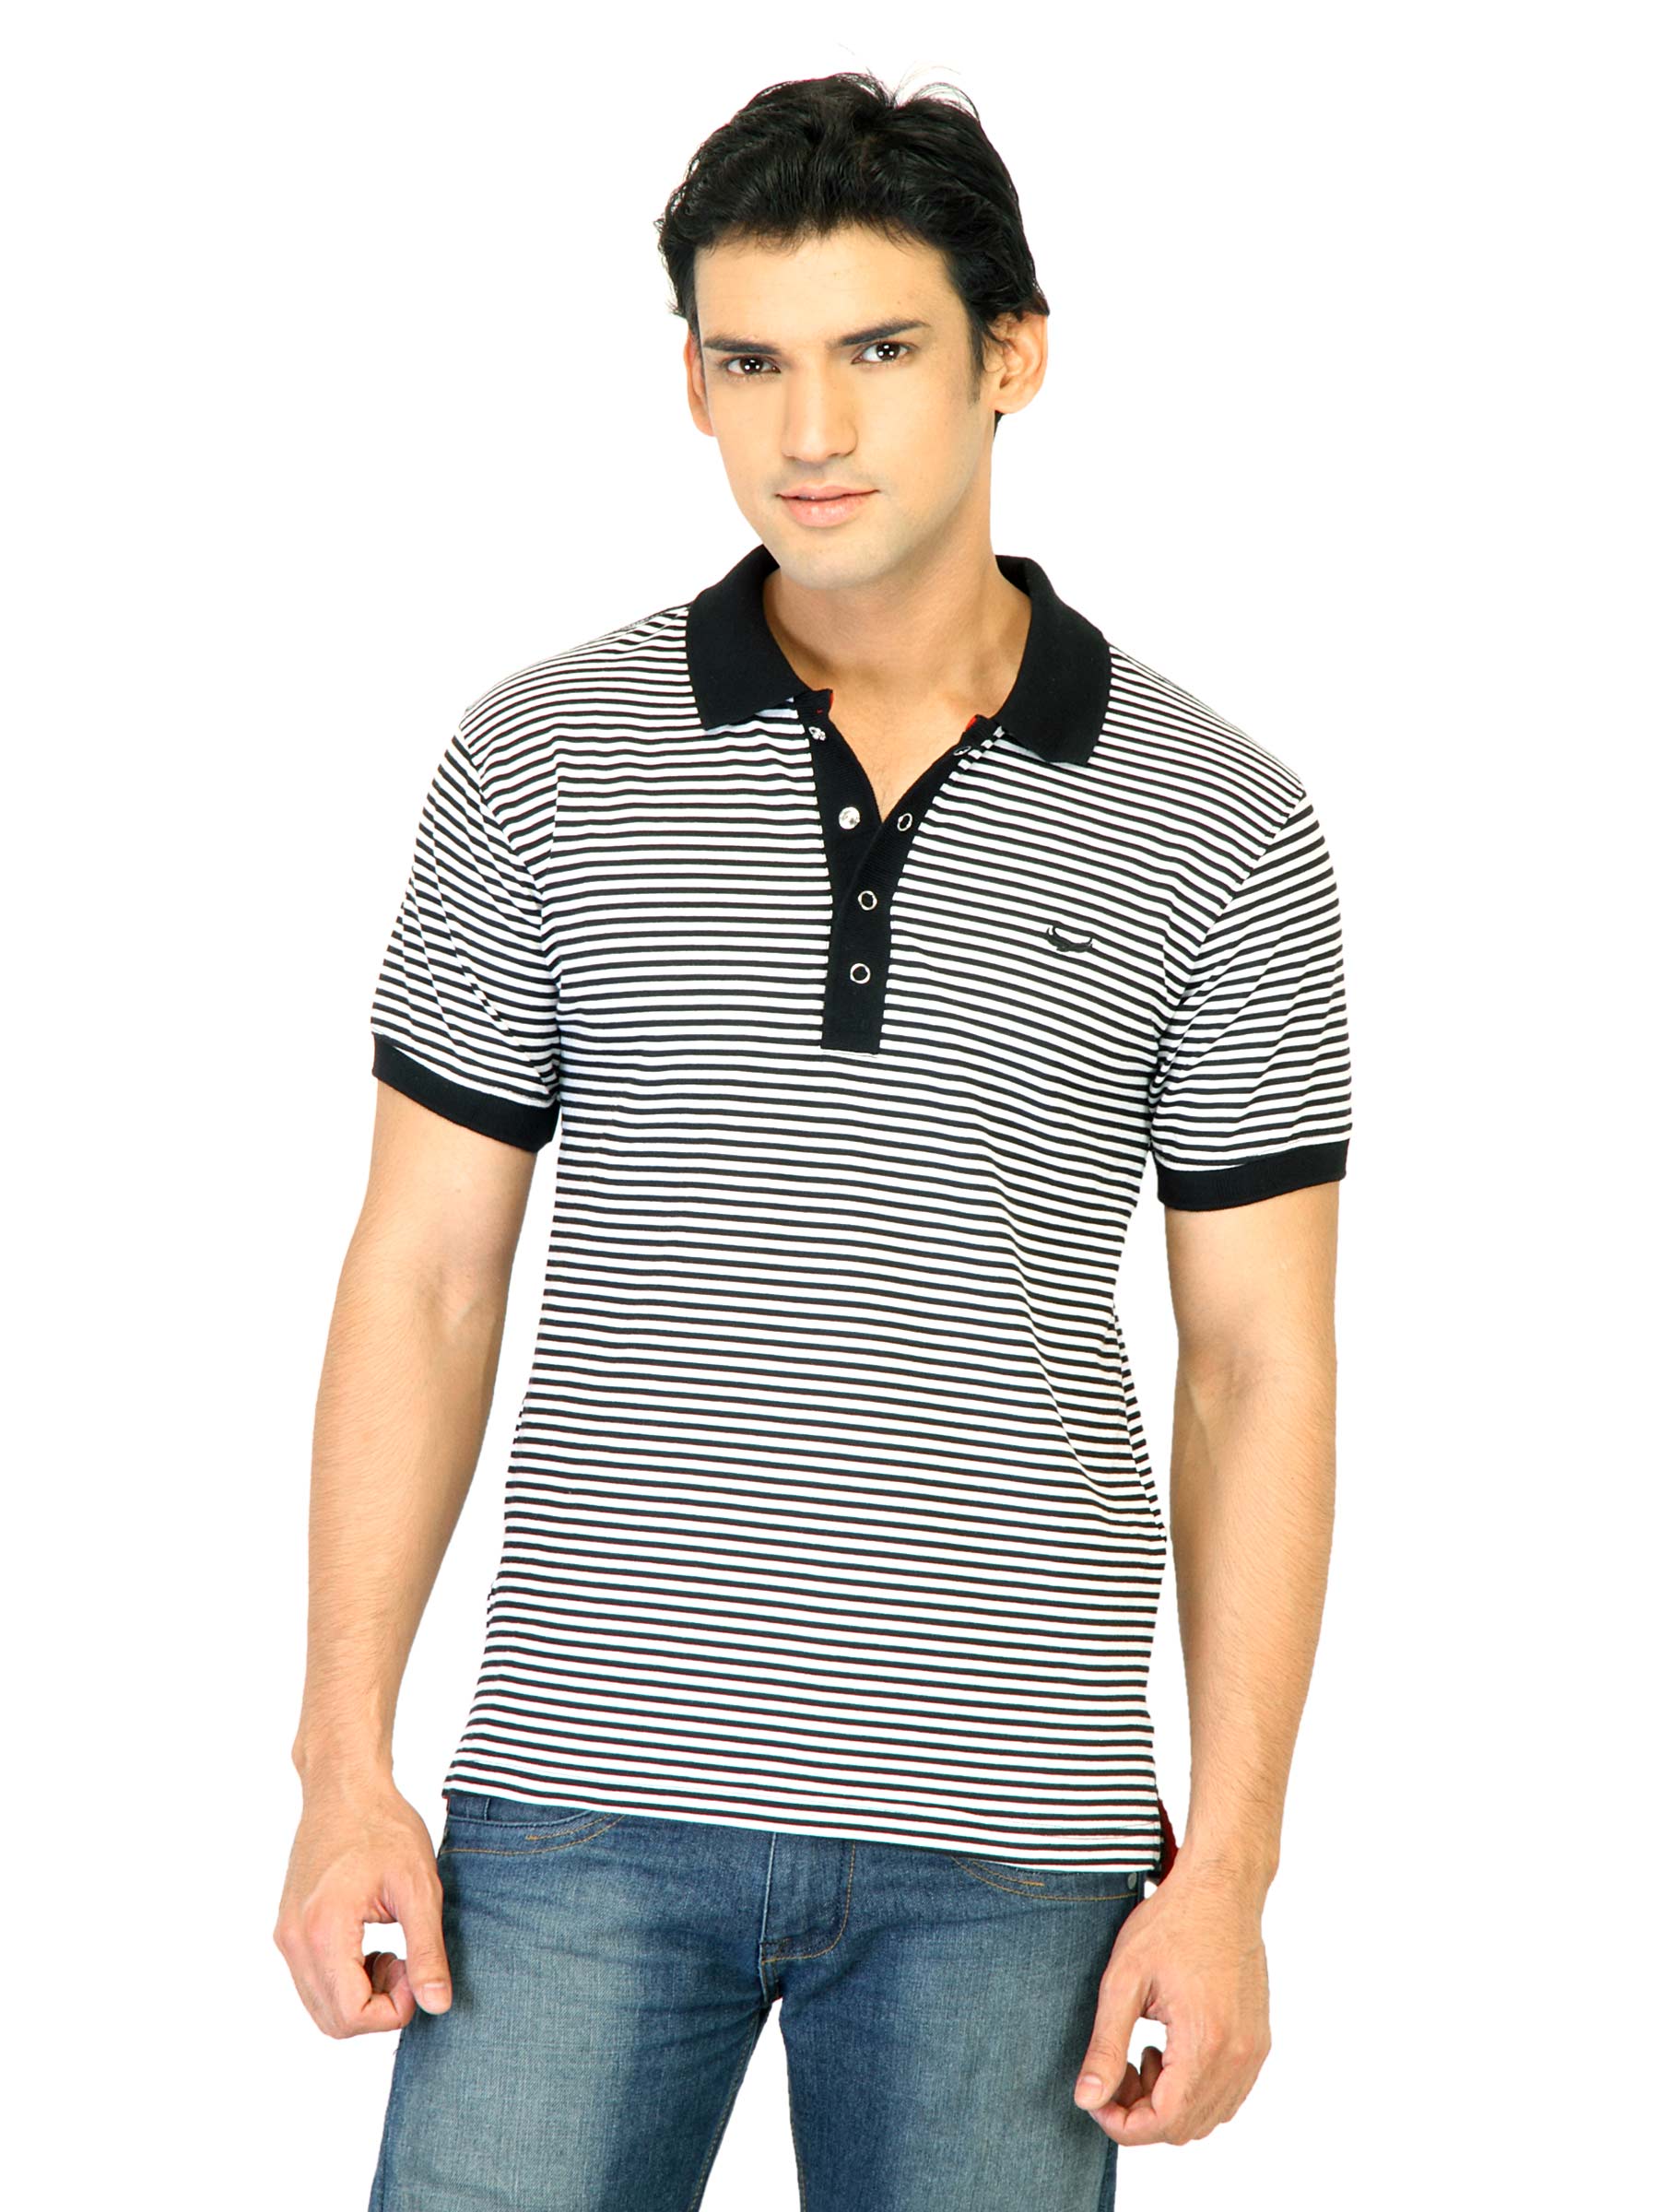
Flying Machine Men Stripes White Polo Tshirts
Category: Apparel / Topwear / Tshirts
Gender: Men
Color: White
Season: Fall 2011
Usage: Casual